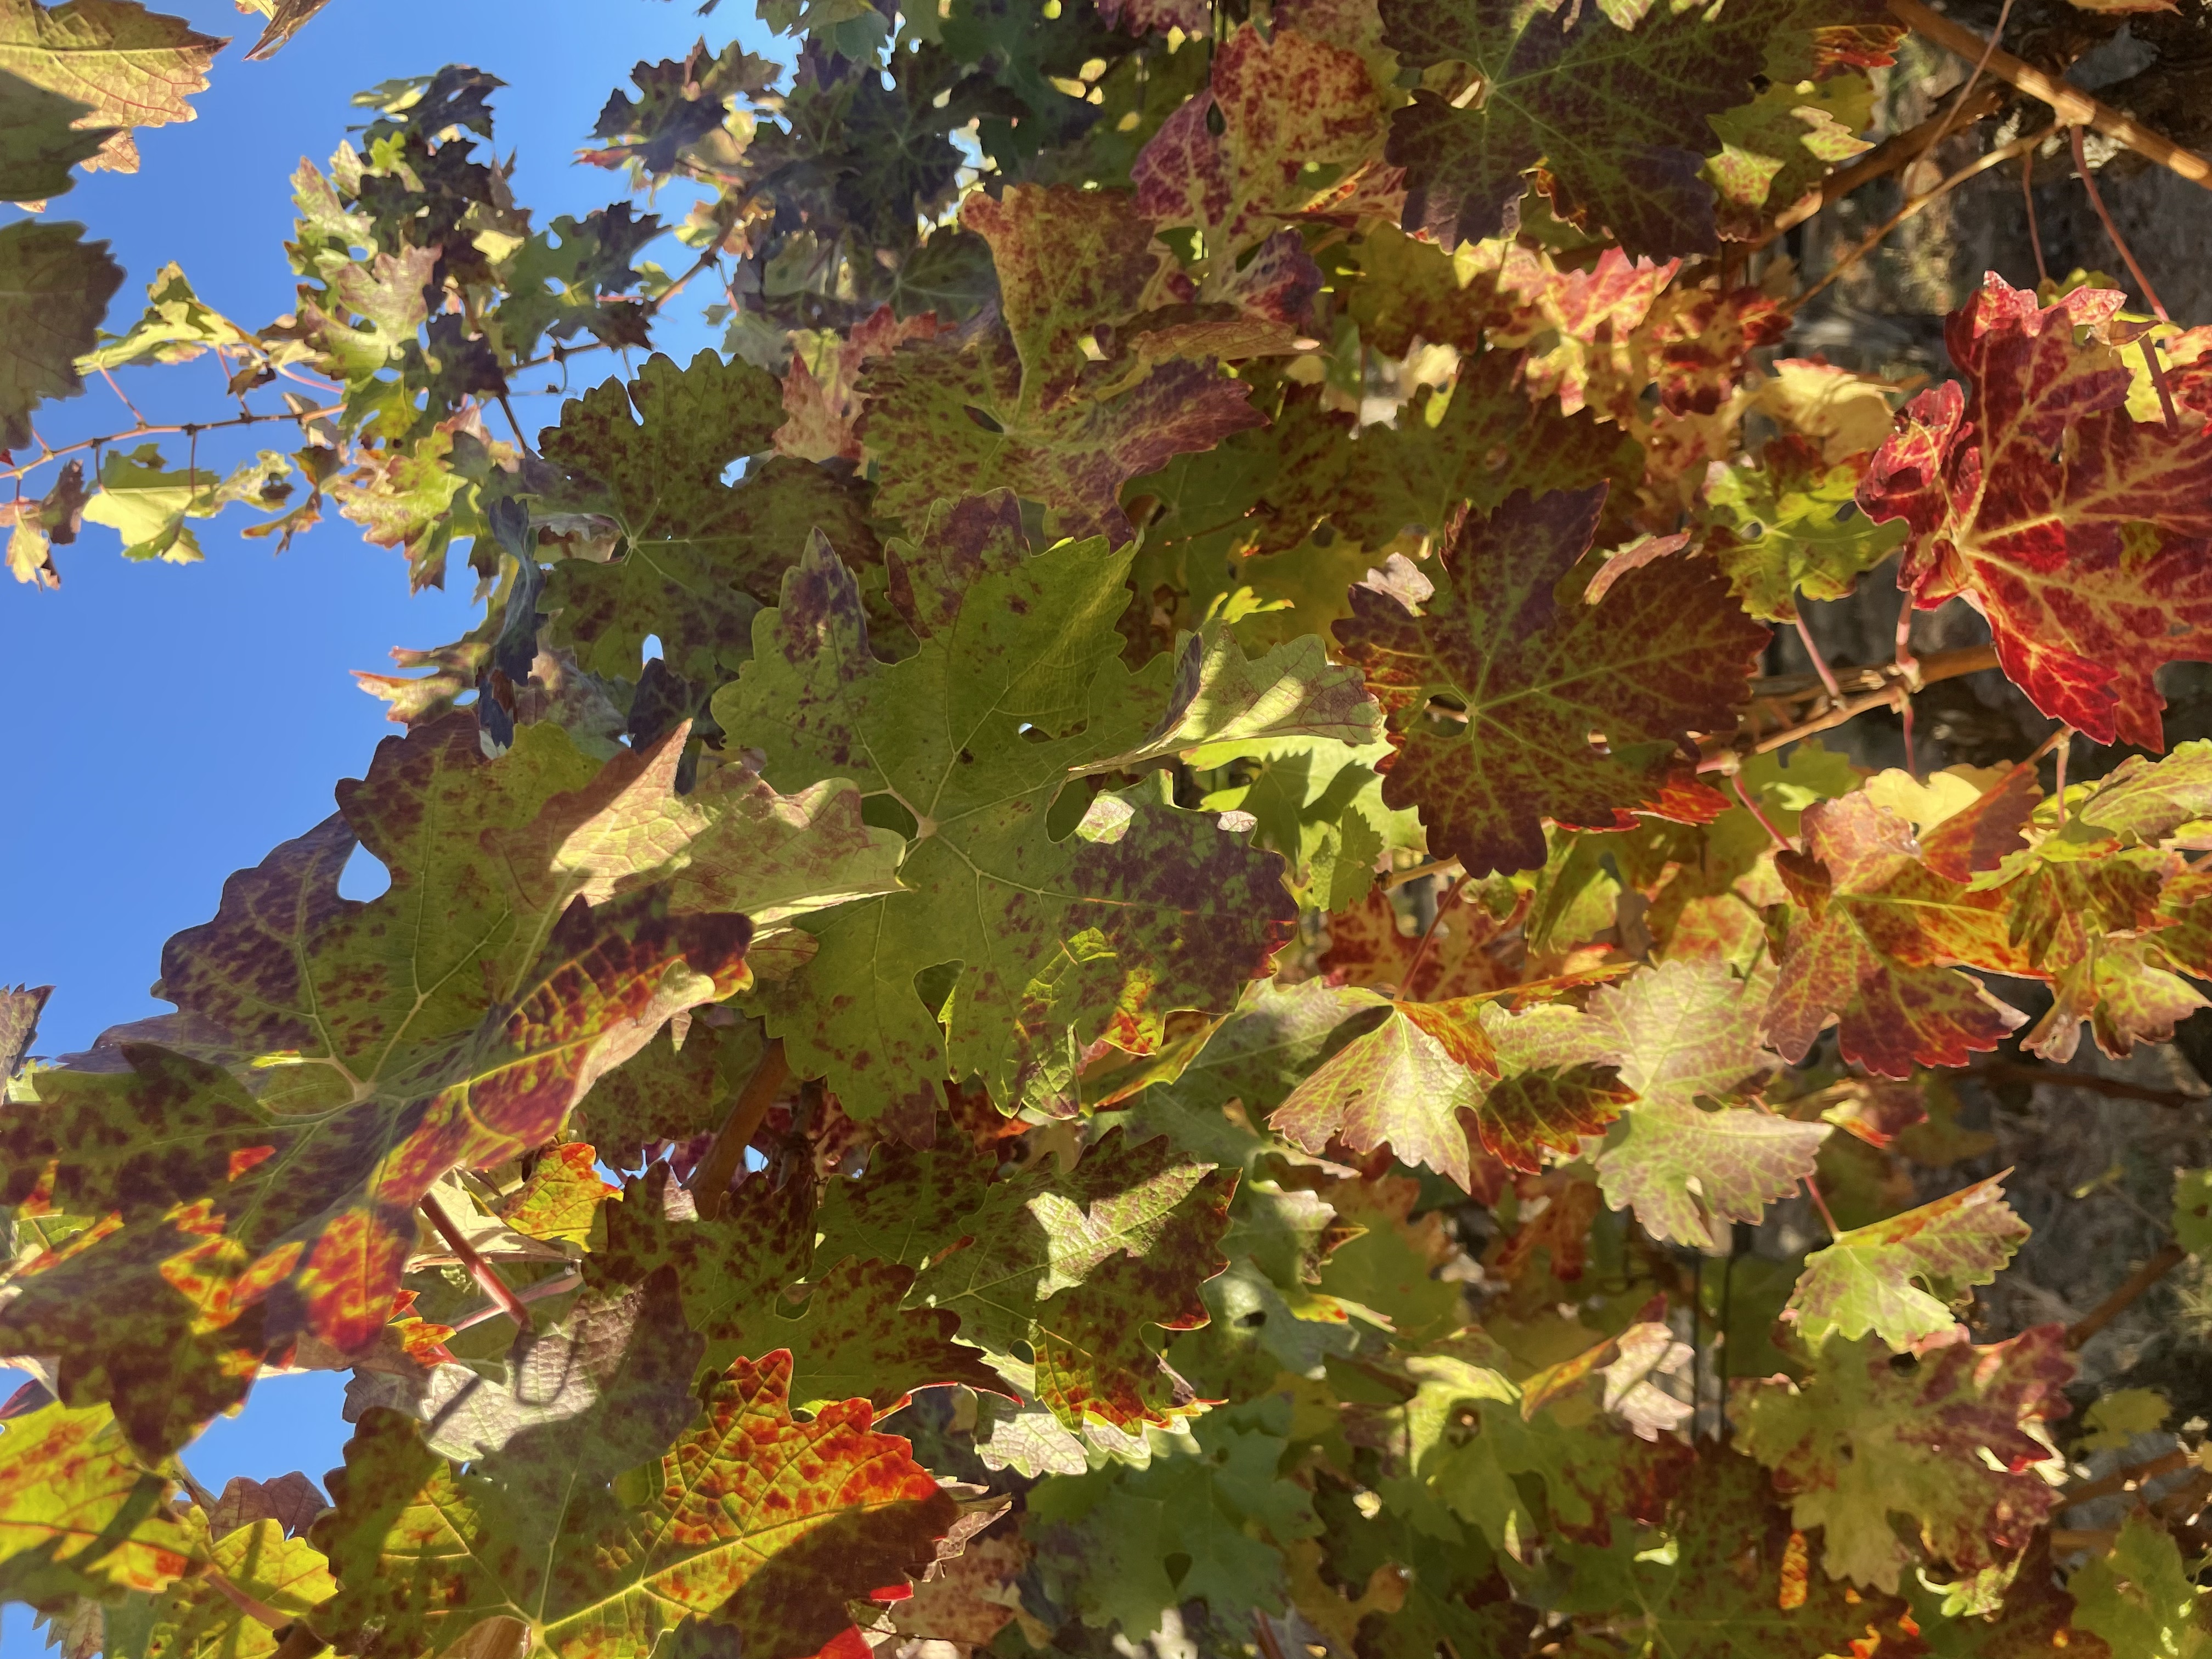
Label: Leafroll 3